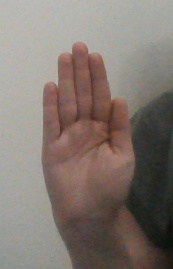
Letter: seen